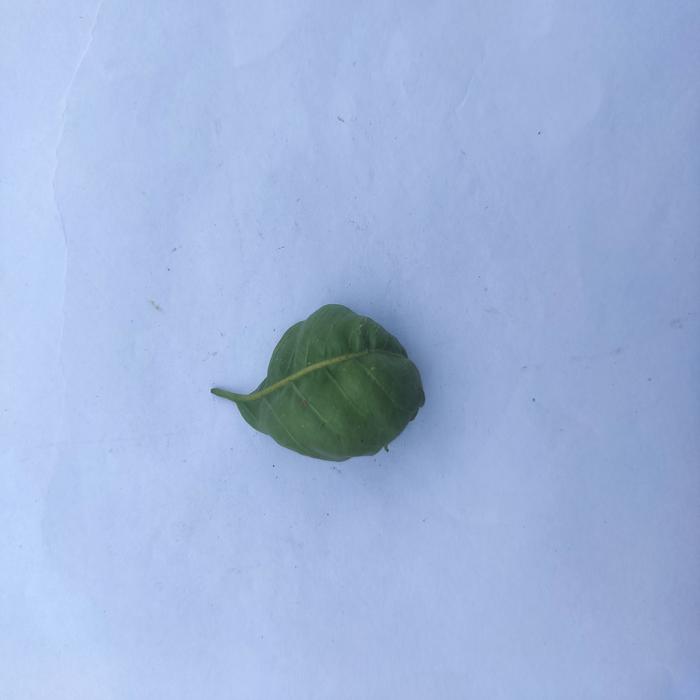
Crop: Aegle Marmelos
Leaf condition: Leaf_Curl